Cat Dreams (Le Guin book)

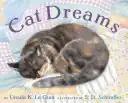

Cat Dreams is a 2009 children's picture book by Ursula K. Le Guin and illustrated by S D Schindler. It is about a cat that has a nap, dreams of fantastical kitty things, like raining mice, is startled awake, then finds a nice human lap to snooze on.